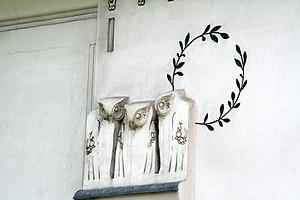
Autriche, Vienne, Palais de la Sécession Dettaglio dei muri laterali del Palazzo della Secessione (Vienna, Austria)